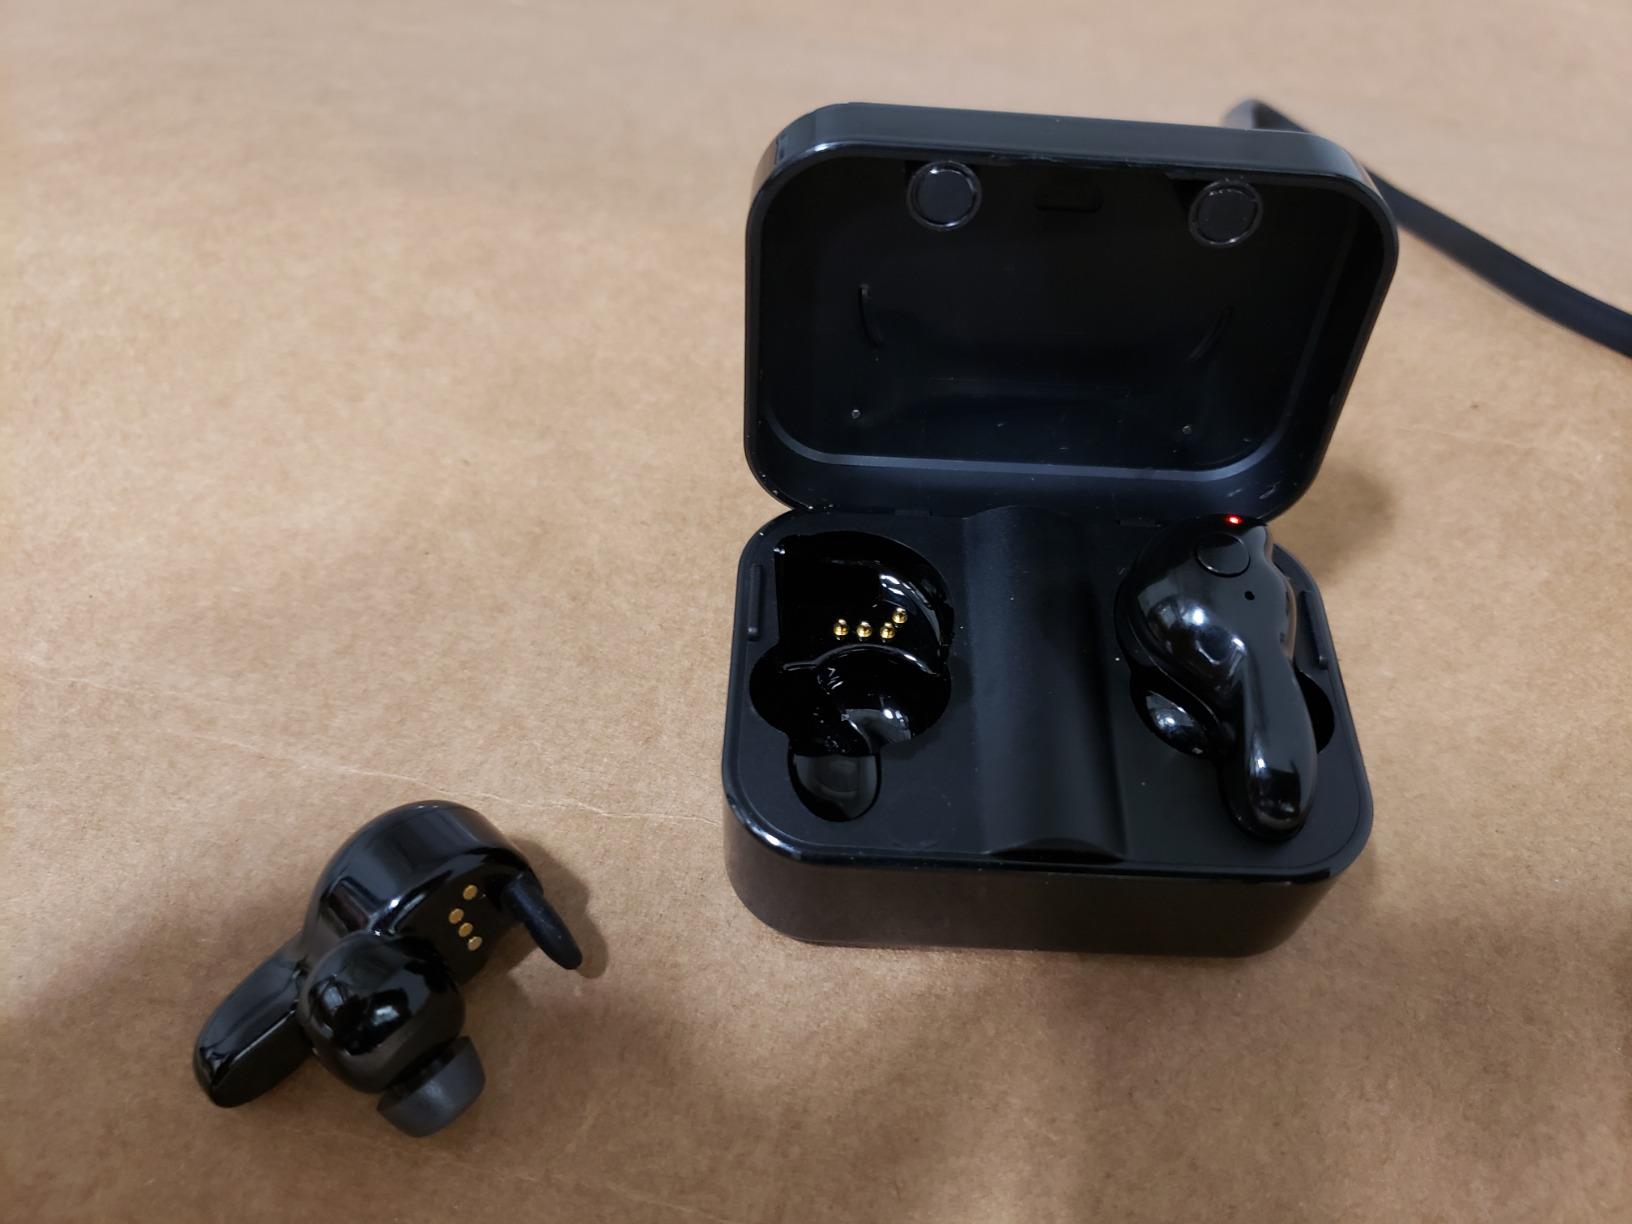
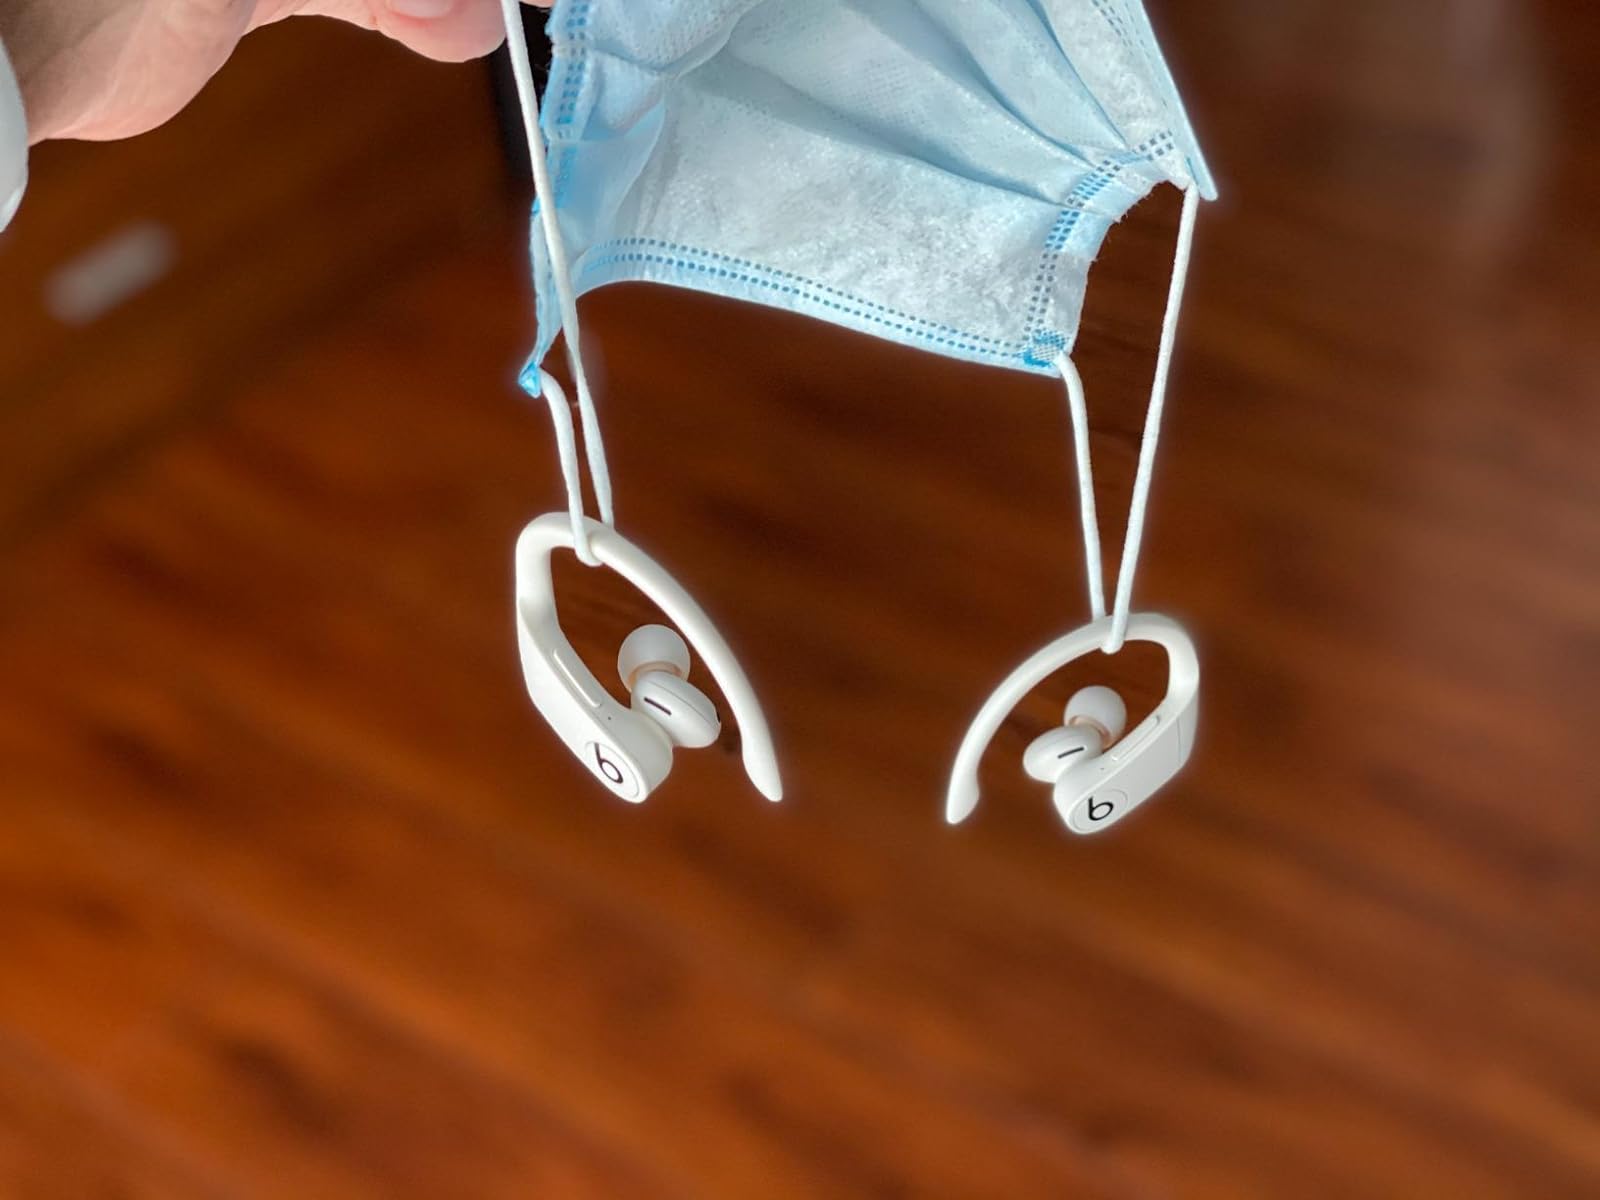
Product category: earbuds
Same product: no